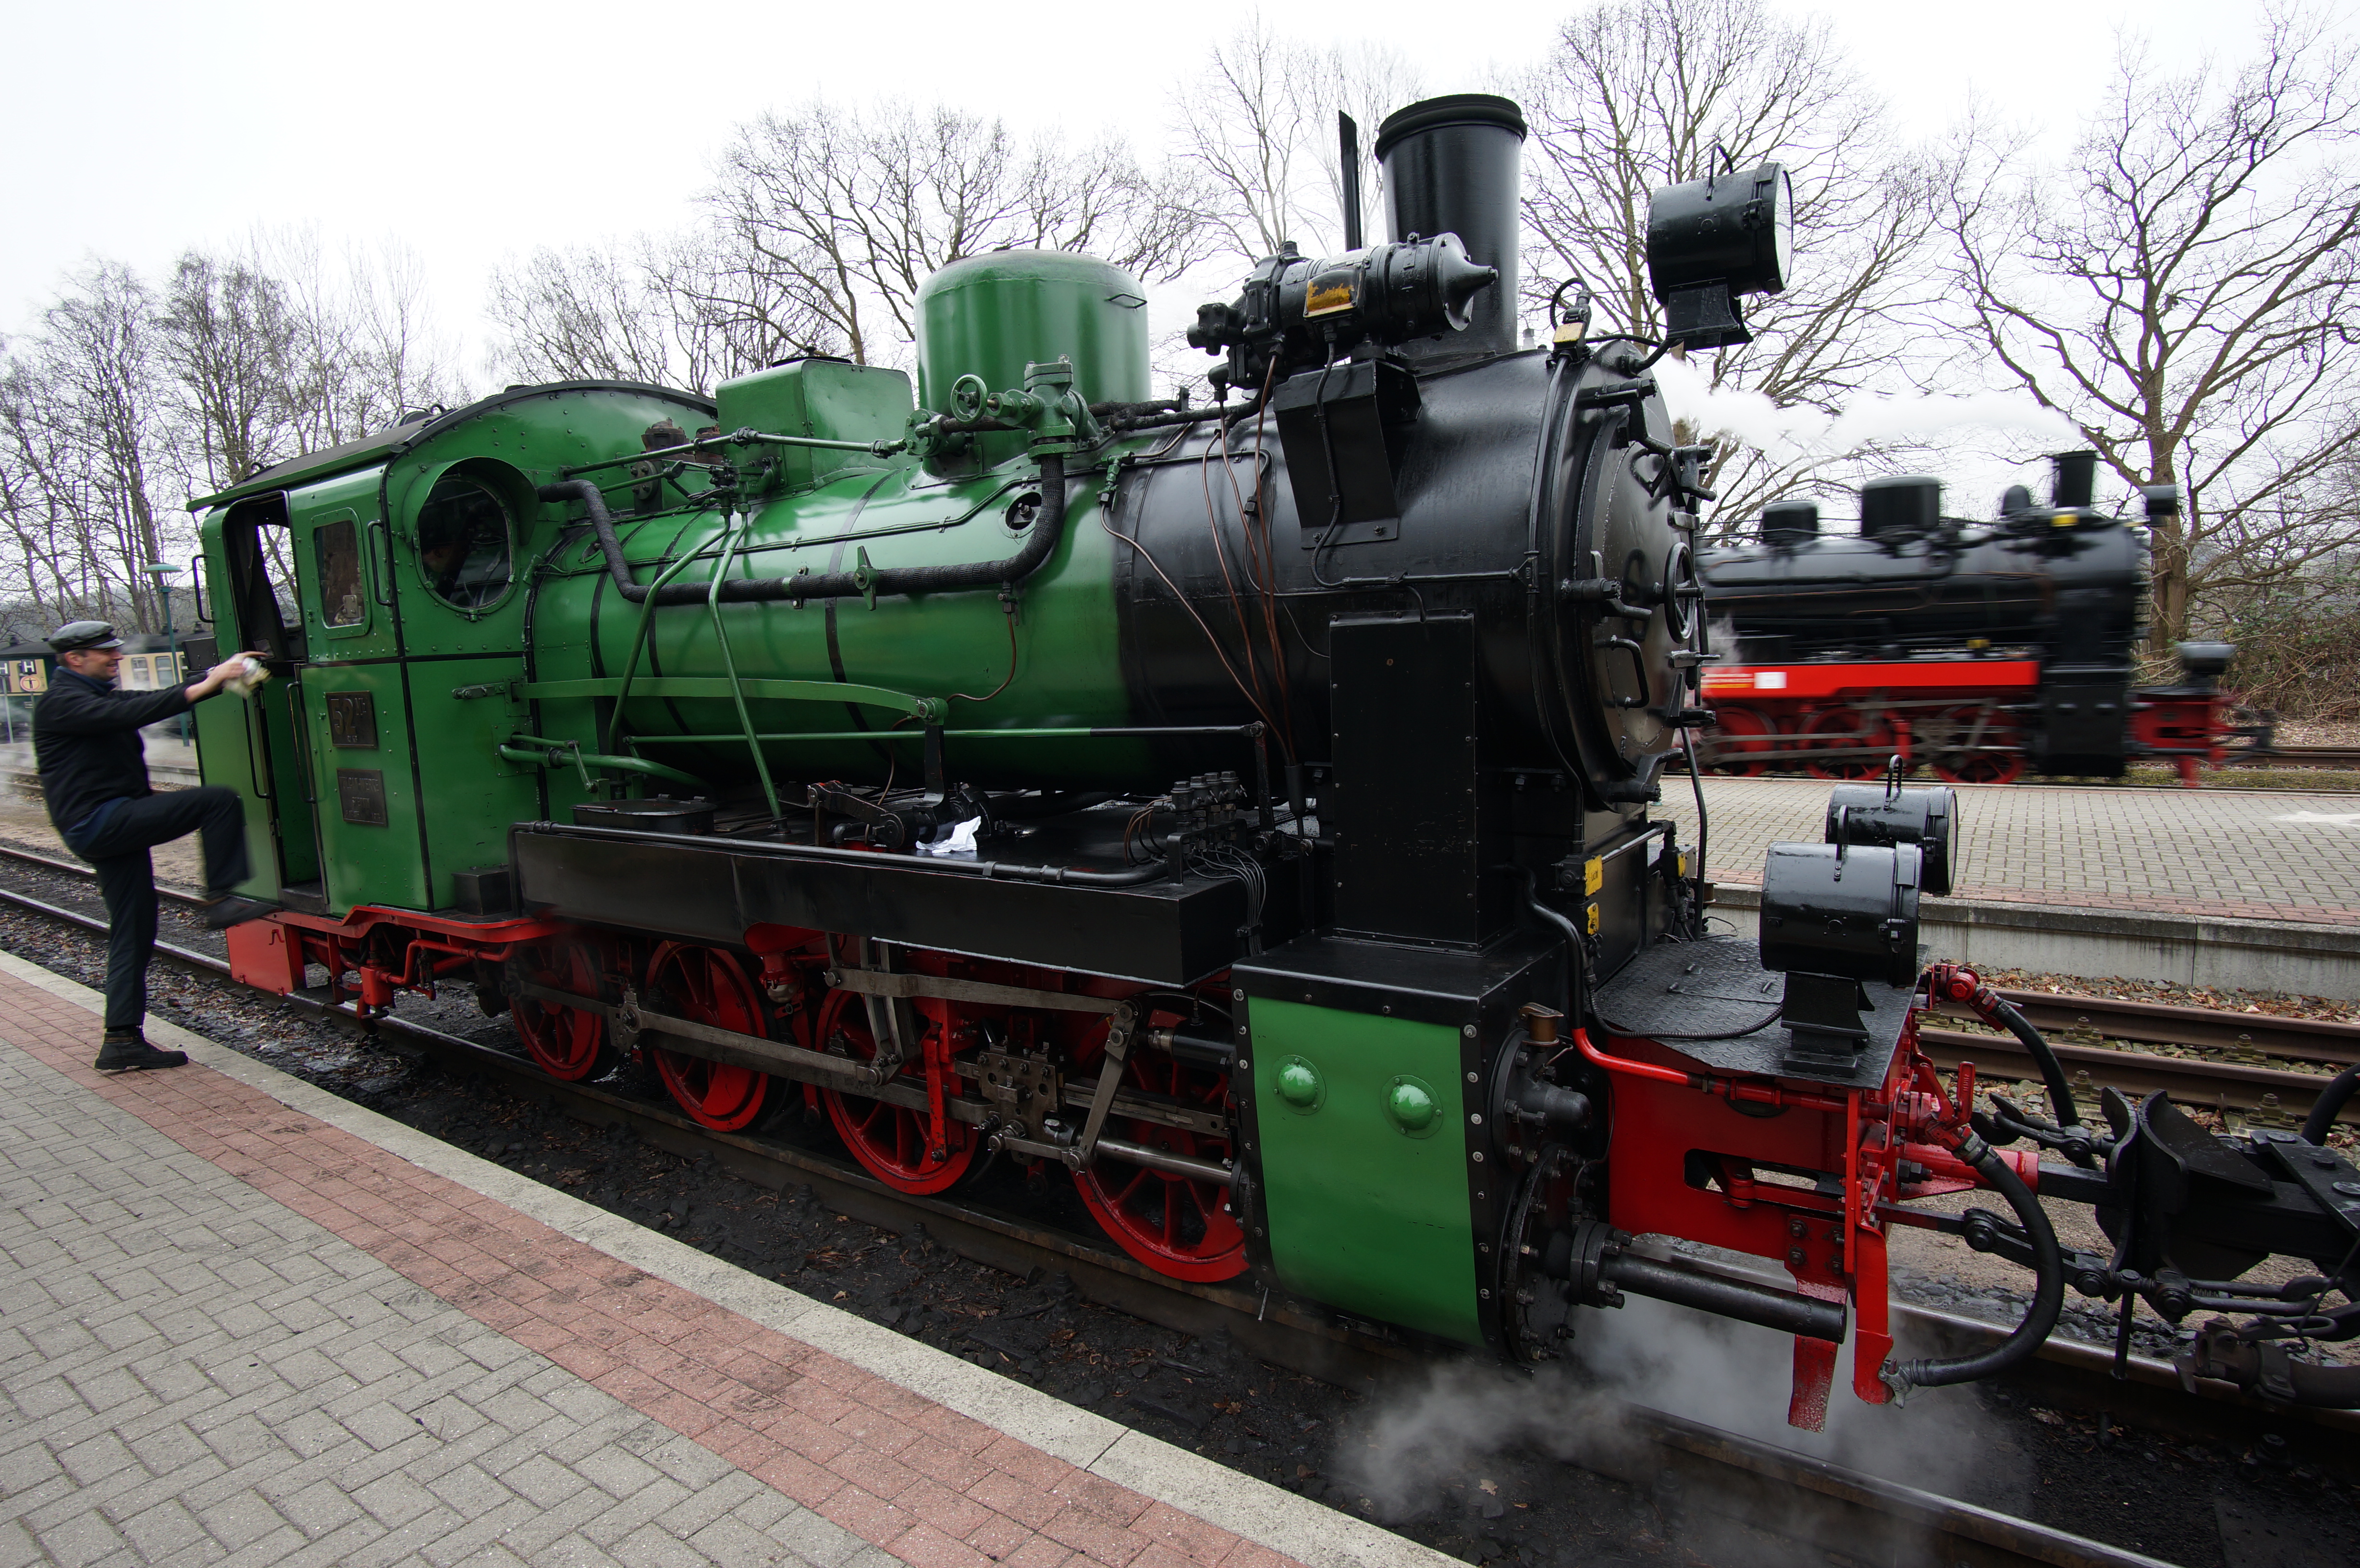
track, train, asphalt, transport, vehicle, 2016, locomotive, germany, deutschland, walimex, 12mm, samyang, sony, steam engine, nex, nex6, lenstagged, steffenzahn, samyang12mm, walimex12mm, binz, rail transport, land vehicle, rolling stock, automotive engine part, railroad car